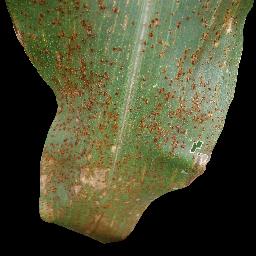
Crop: corn
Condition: (maize)_common_rust